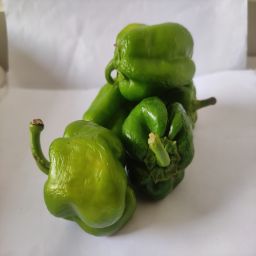
Crop: Bell Pepper
Quality: Unripe